1831 Bristol riots

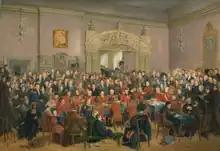
A contemporary depiction of the court-martial of Colonel Brereton

The looting of the Mansion House continued from 7 am on 30 October, a Sunday. Its wine cellar was emptied and the building set on fire. Efforts to control the riot were hampered by a crowd of middle-class onlookers, who encouraged the rioters. Pinney ordered a notice to be read out in the city's places of worship that morning that ordered a "posse comitatus" to be formed. However, fewer than 200 men answered the call and these mostly dispersed when the civic authorities failed to organise them effectively. Part of the problem was that the civic authorities moved their headquarters between a number of different buildings. This meant that their leaders were hard to locate at key times, for example on 30 October a force of 57 men from the Dodington yeomanry arrived in the city but were withdrawn by their officer when no magistrate could be found to requisition lodgings. Herapath spoke to the mob but failed to halt the violence, he later offered to mobilise the BPU members as a peacekeeping force but was refused by Pinney who thought it would reflect badly upon the authorities.